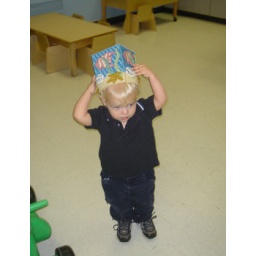
Jackson showing off his tissue box hat in daycare.